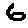
Label: 6